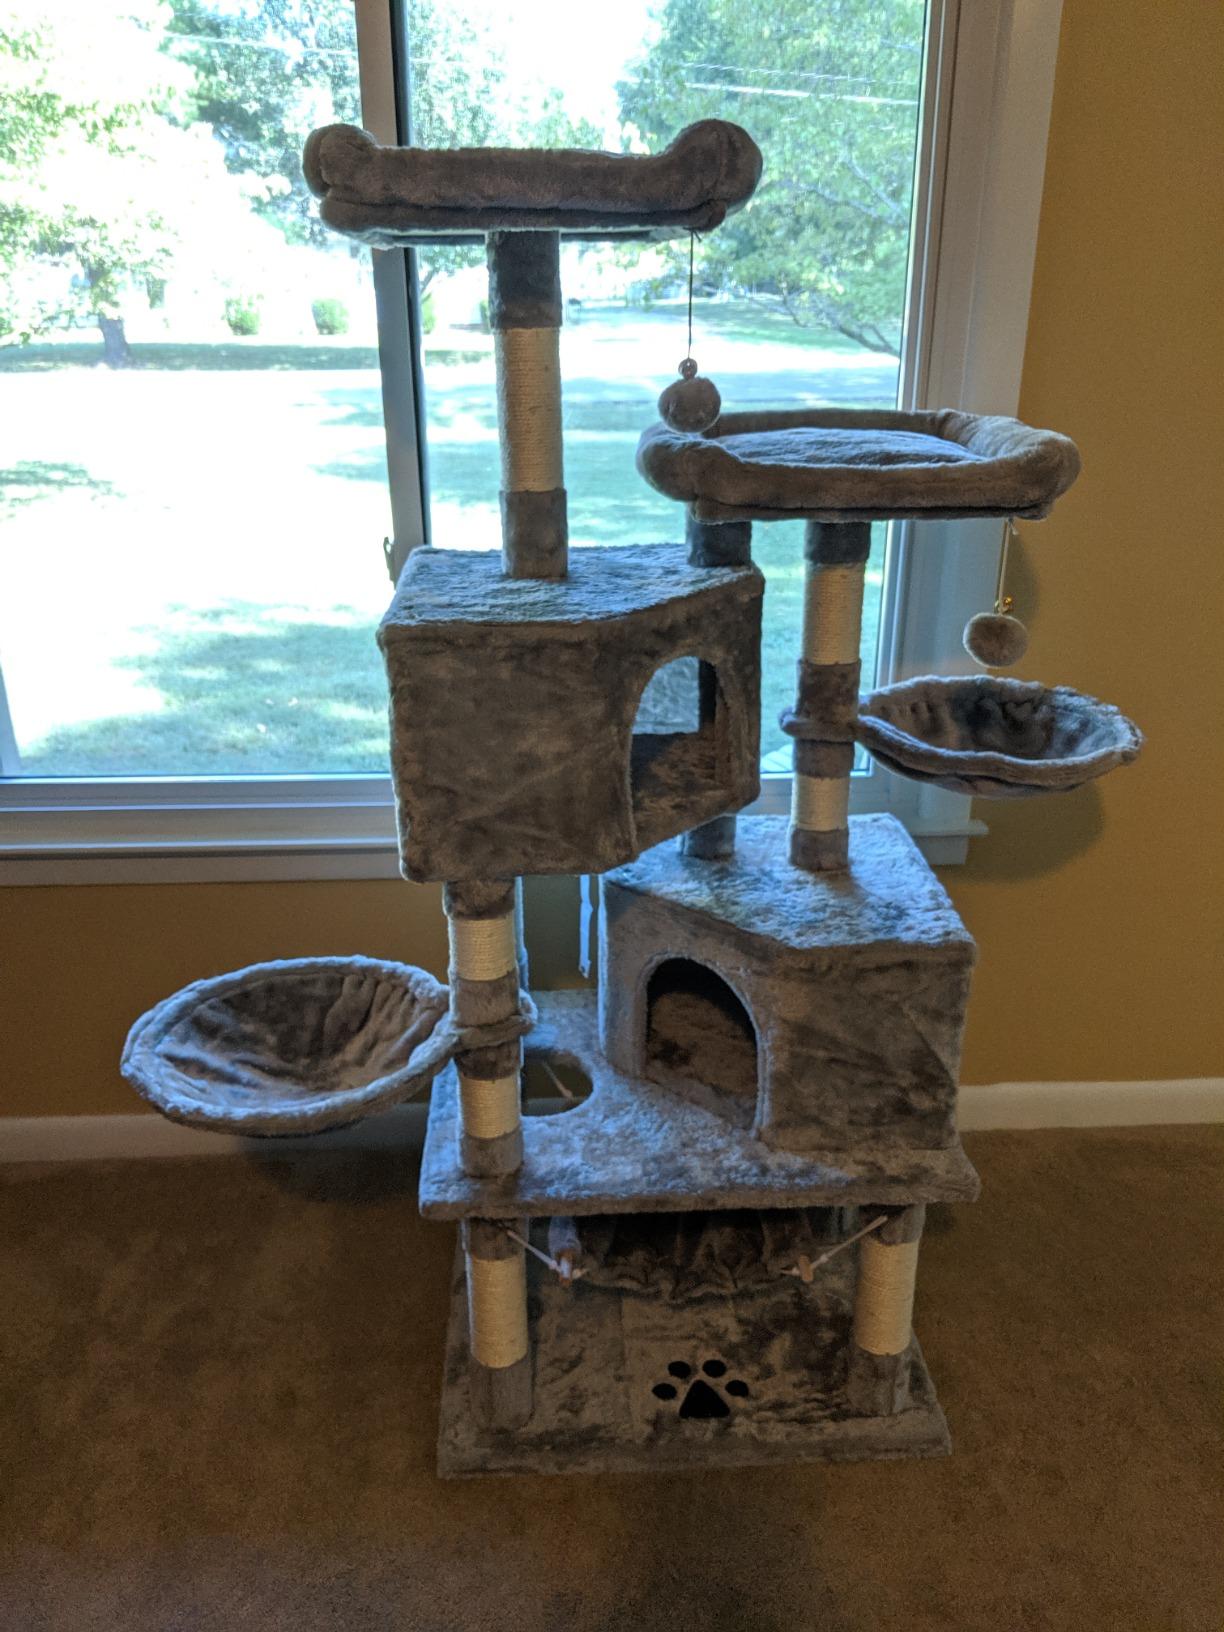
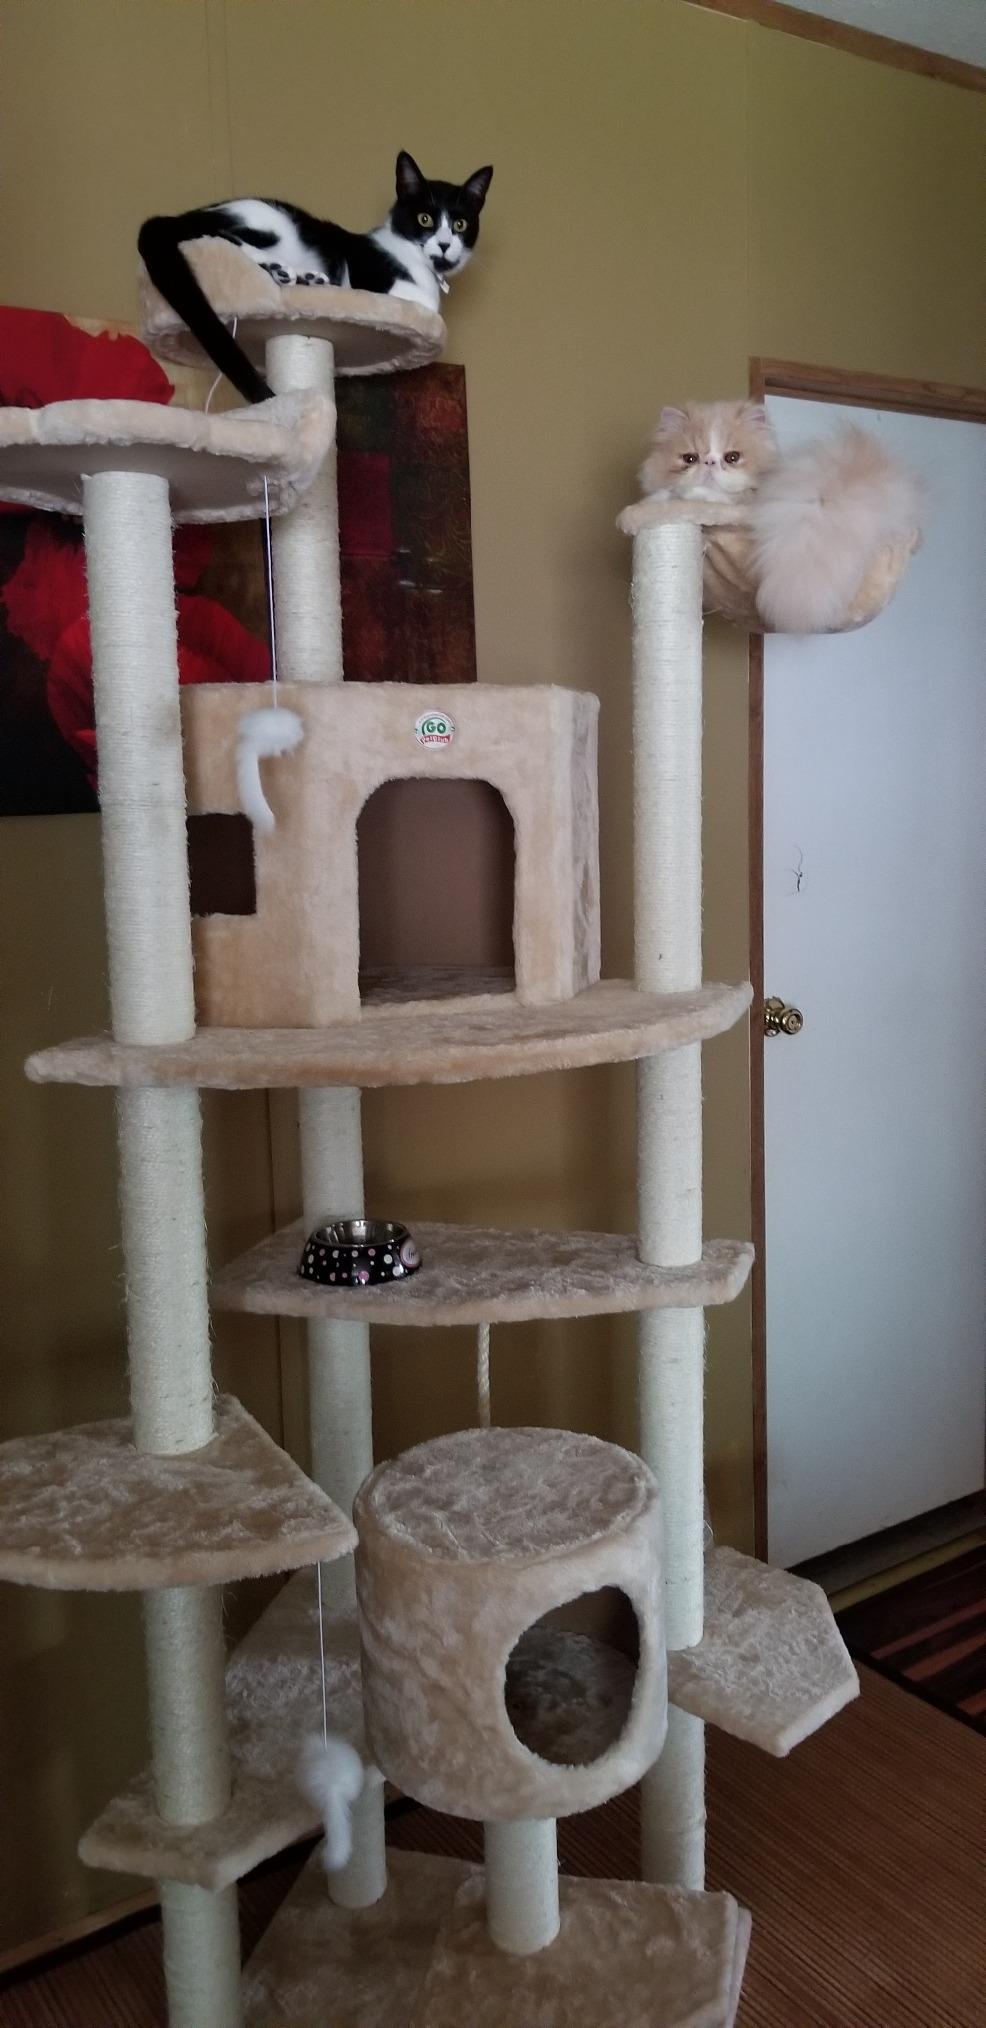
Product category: items_cat tree
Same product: no